Malte Spitz

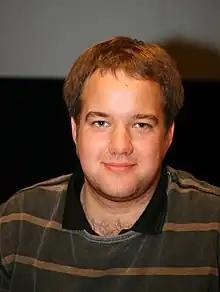
Malte Spitz

Malte Spitz (born 14 April 1984) is a German Green Party politician and Executive Committee member. He works on media and privacy issues.